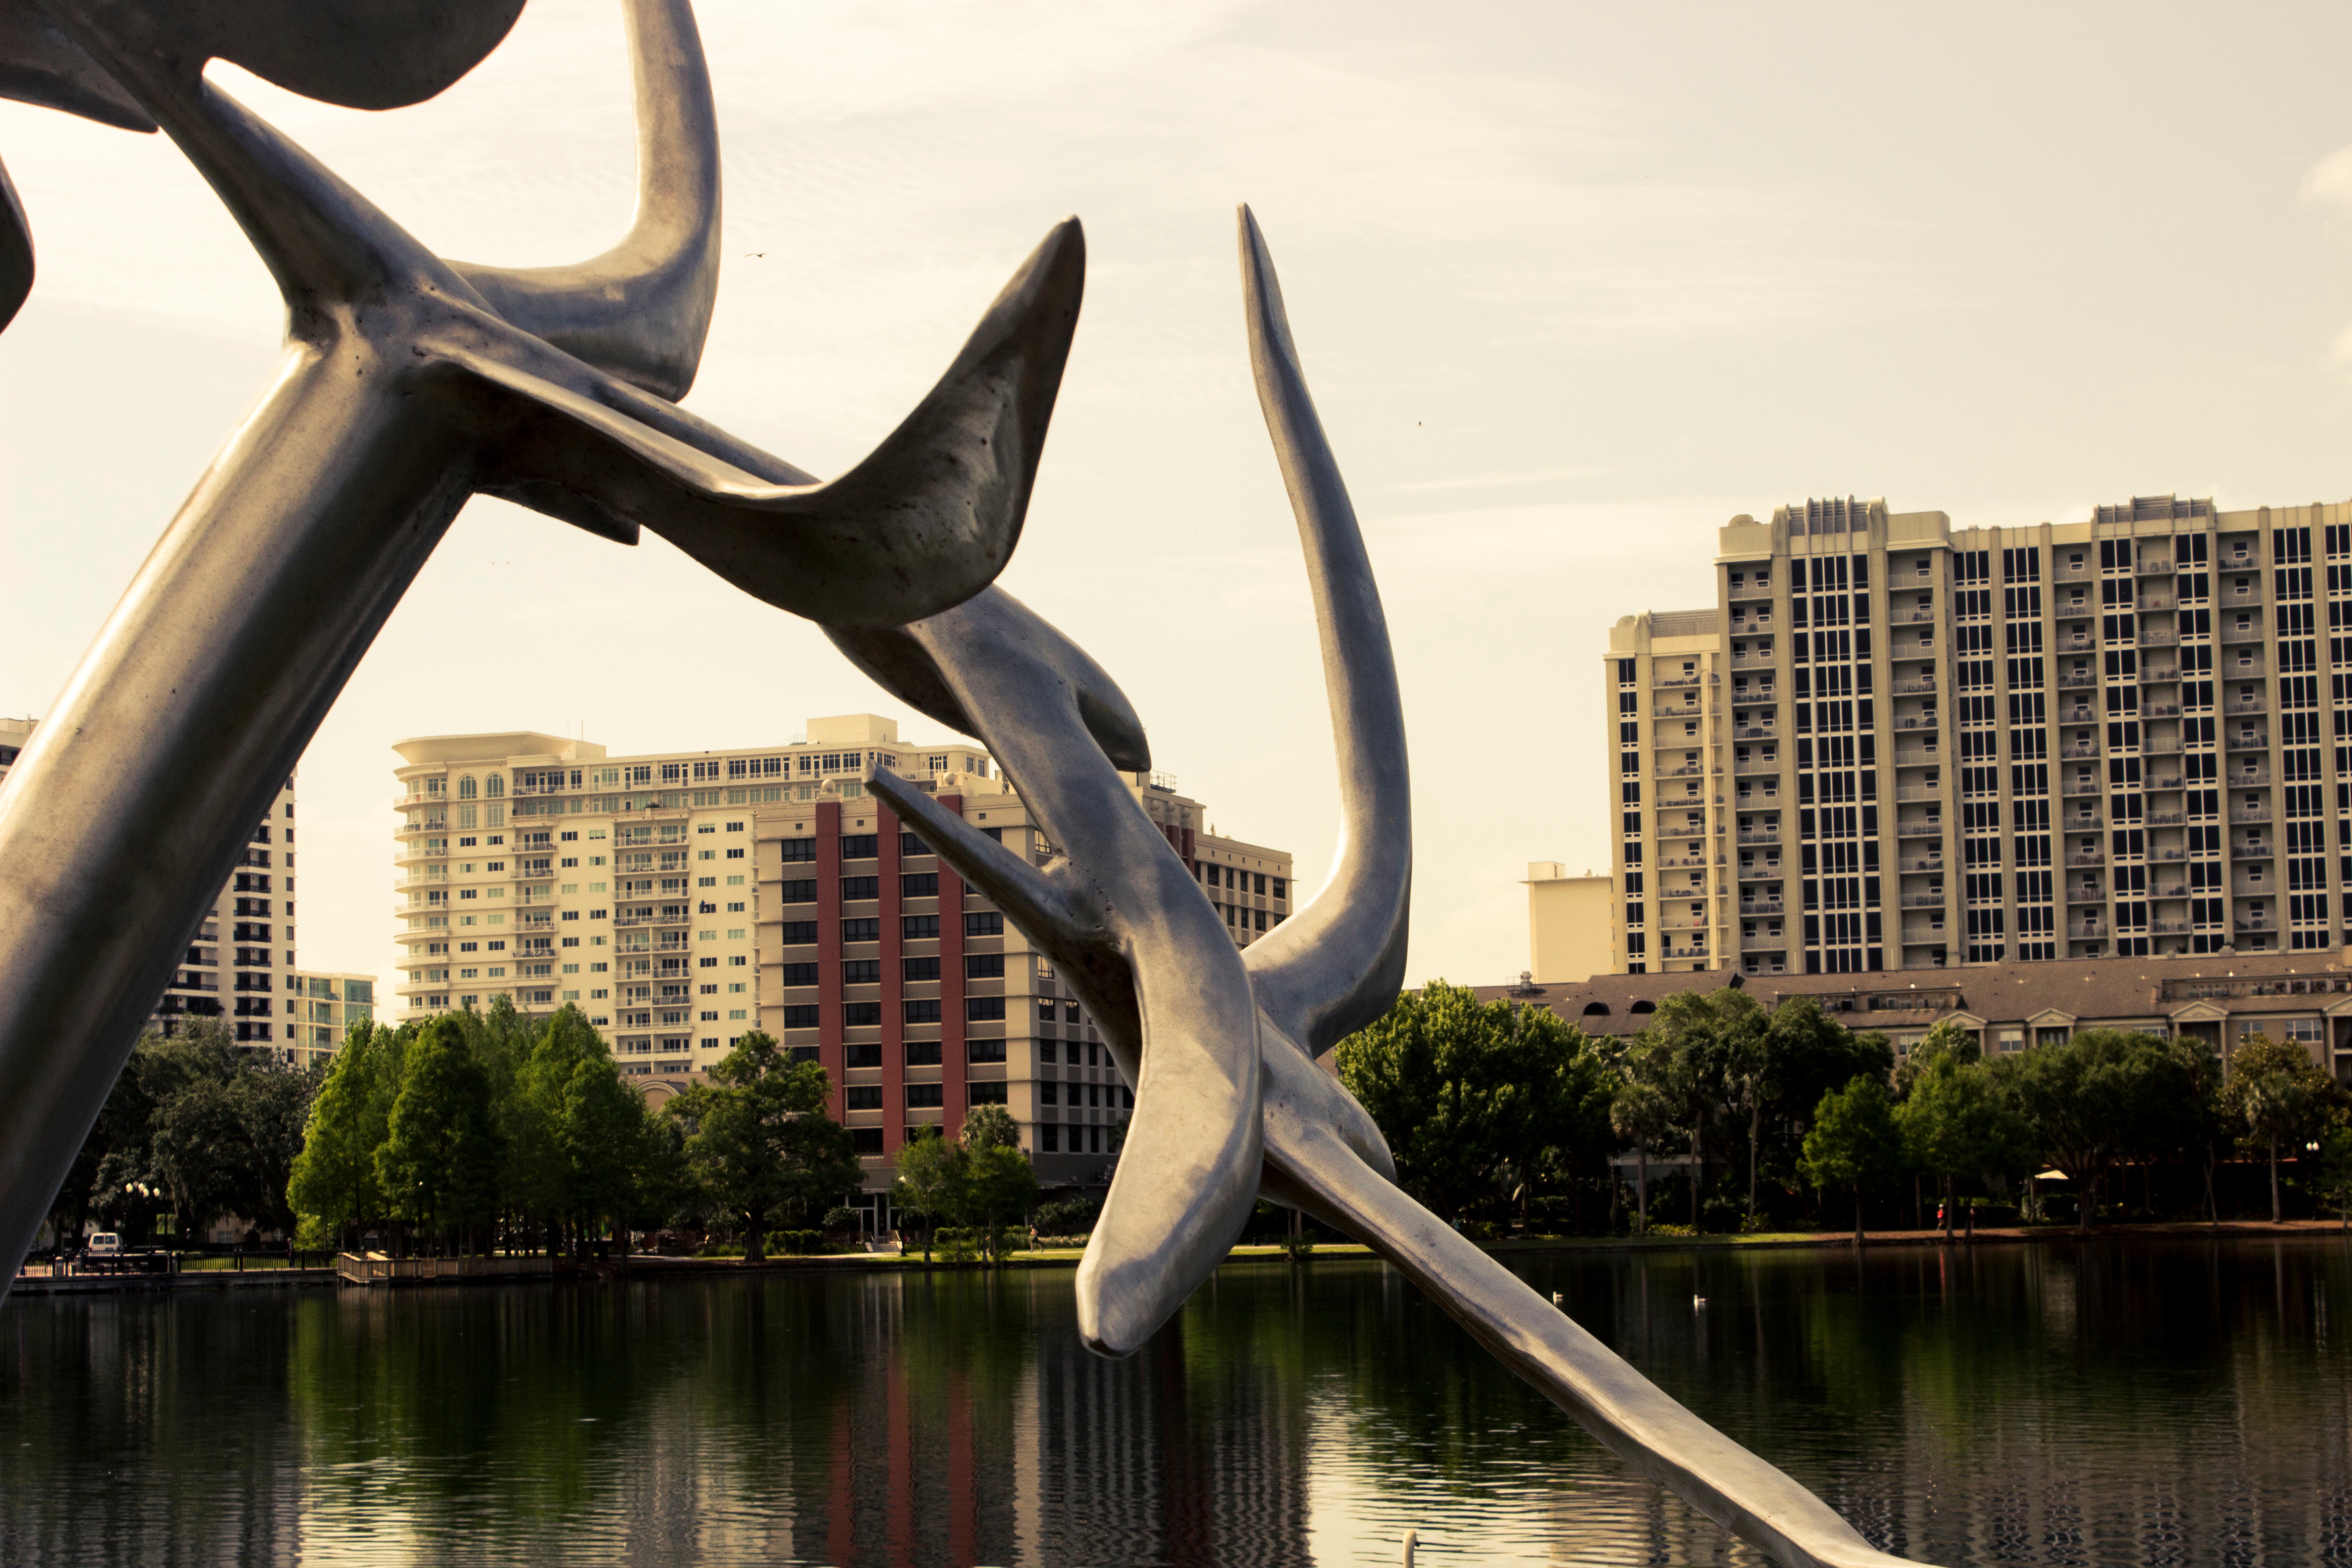
tree, monument, statue, reflection, sculpture, art